Lower Manhattan

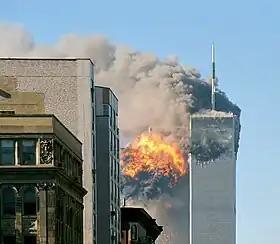
United Airlines Flight 175 hits the South Tower of the original World Trade Center on September 11, 2001

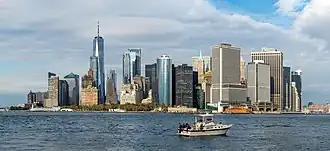
The Lower Manhattan skyline viewed from Governors Island

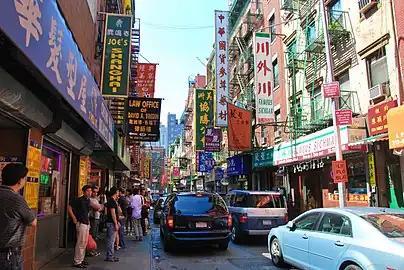
Chinatown is home to the highest concentration of Overseas Chinese in the Western Hemisphere

Washington Market was located between Barclay and Hubert Streets, and from Greenwich Street to West Street. It was demolished in the 1960s and replaced by a new Independence Plaza, Washington Market Park, and other developments.